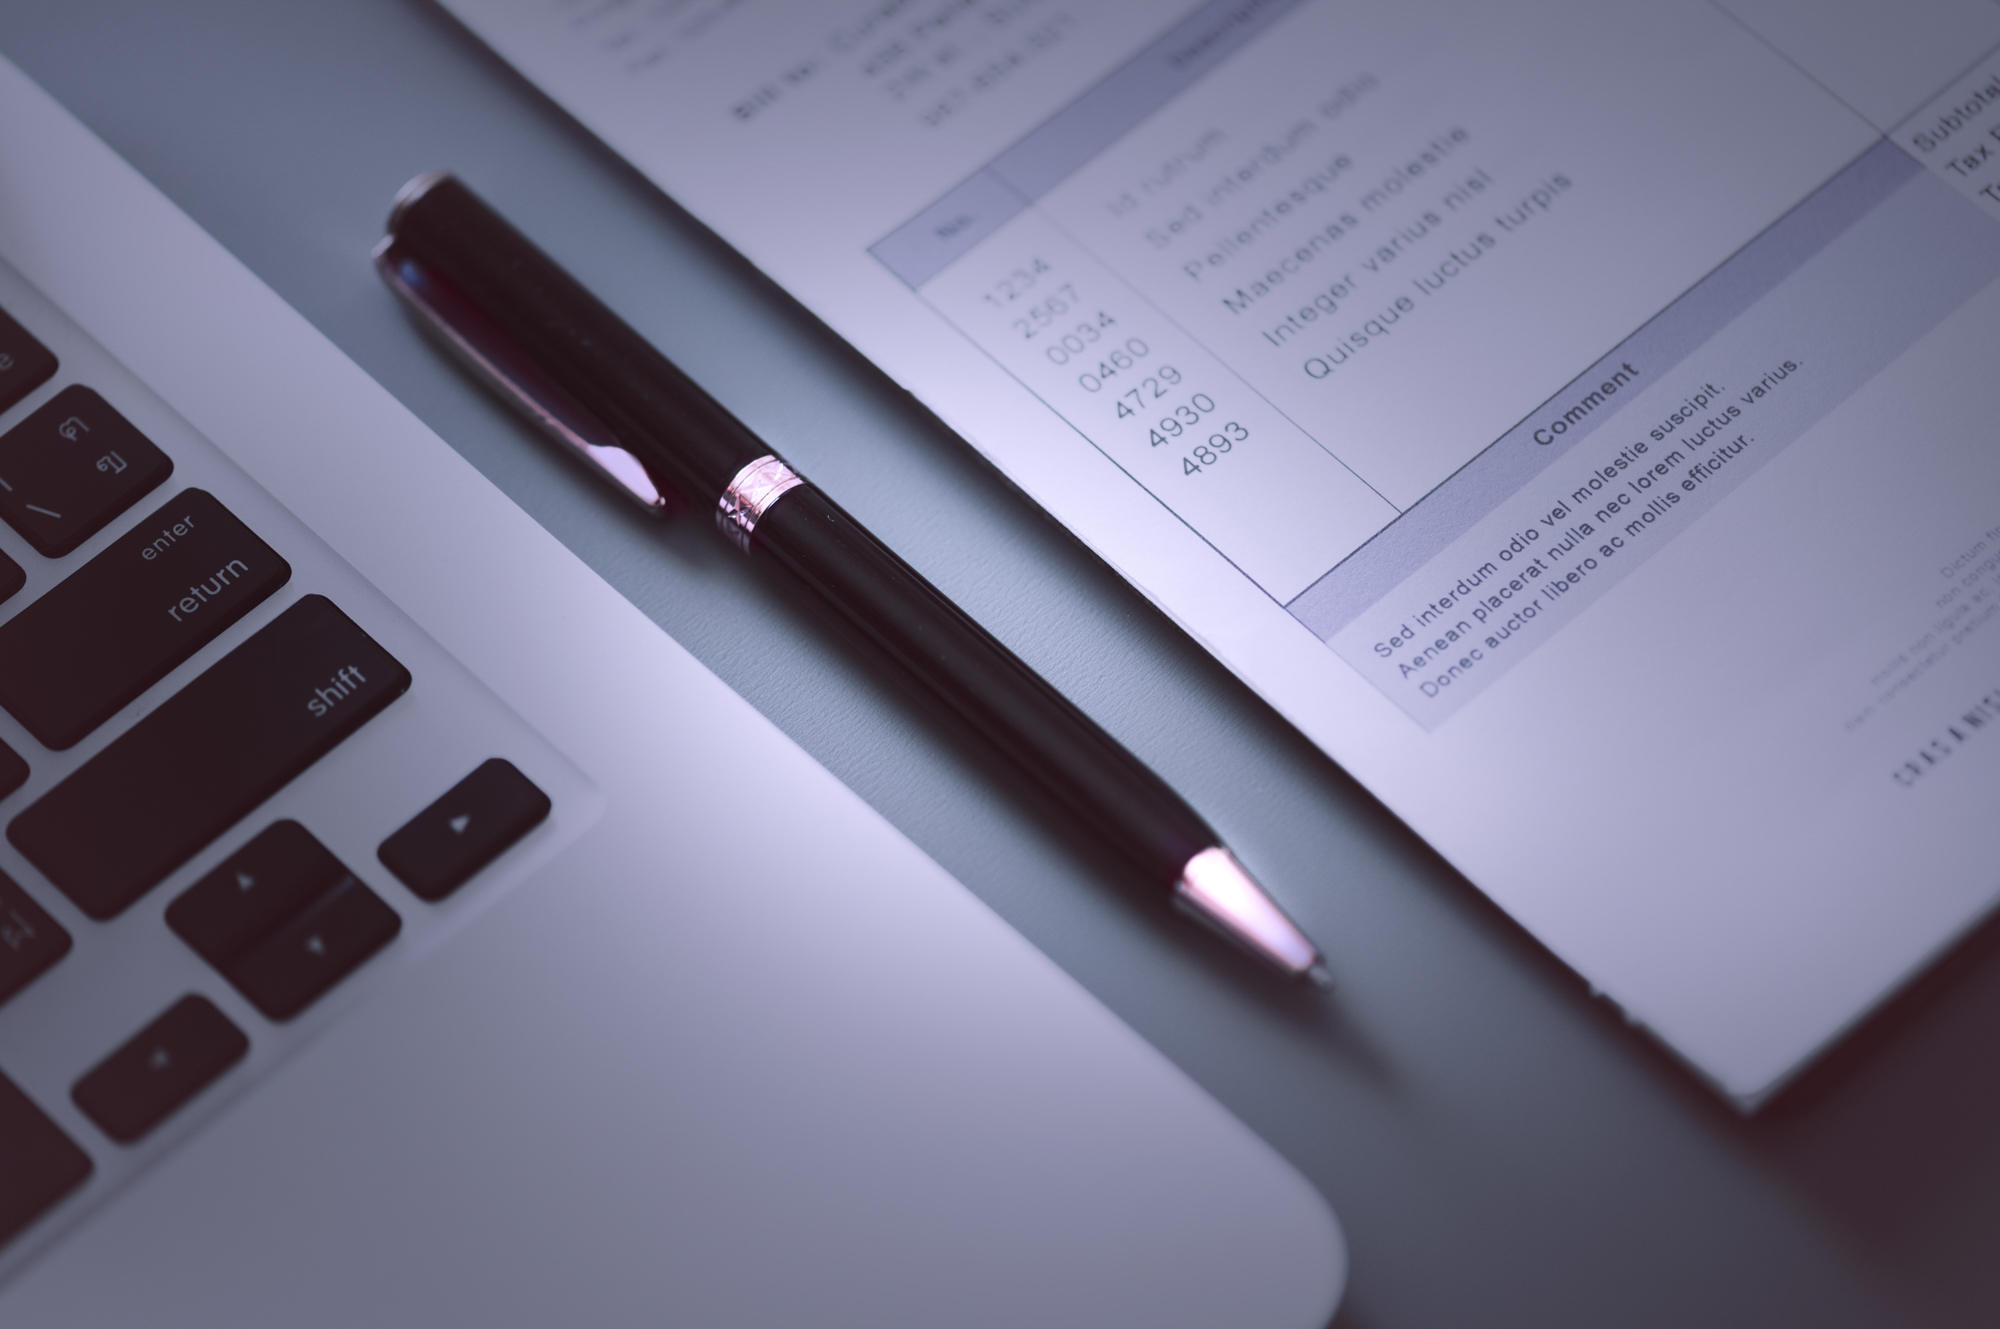
accounting, application, business, closeup, computer, data, financial, financing, form, income, information, investment, invoice, isolated, keyboard, laptop, name, nobody, notebook, paper, pen, startup, working, workplace, workspace, product design, font, brand, office supplies